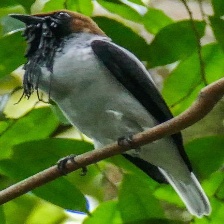
Species: BEARDED BELLBIRD
Scientific name: PROCNIAS AVERANO